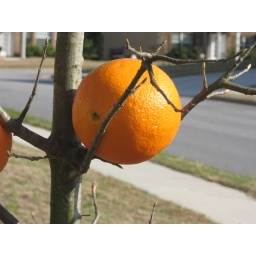
Unexpected photo with orange in tree